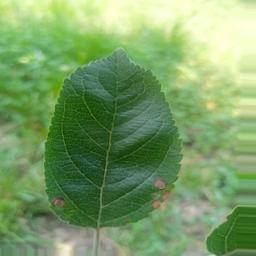
Label: Alternaria